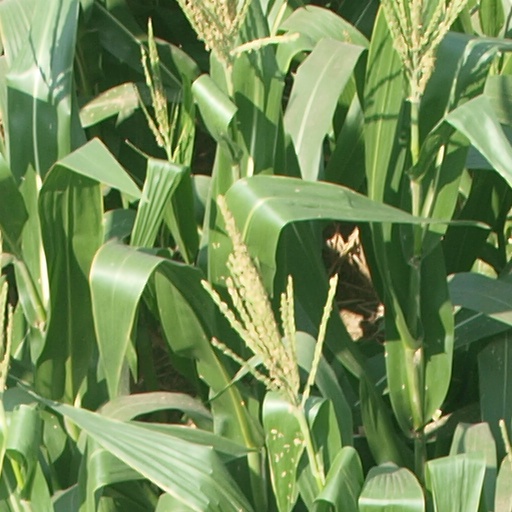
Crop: maize; corn